Medium essentialism

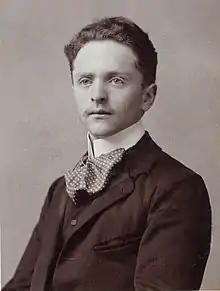
Hungarian film critic and aesthete Béla Balázs, c. 1910s. Balázs was a key proponent of the idea that a film's physical material alone cannot constitute its essence or medium.

In addition to Scruton's proposition, Béla Balázs argued that as a film's physical constitution is transparent, it cannot carry any meaning about its content. Balázs proposes, therefore, that an artform's essence must carry an intention about its subject - and this intention cannot be found within a film's photographic or audio elements. For example, whilst a musical composition or an oil painting provides an opinion about its subject (due to the intention required by creating an artwork from scratch), a photograph cannot in itself contain artistic intention without additional elements being considered, such as a directorial vision or lighting.